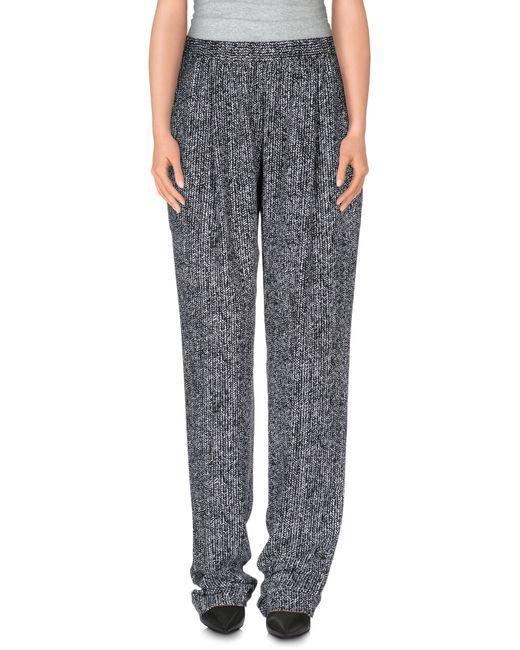
Graues Baumwolloberteil mit gemischter weißer und schwarzer Hose und schwarzem Spitzenschuh